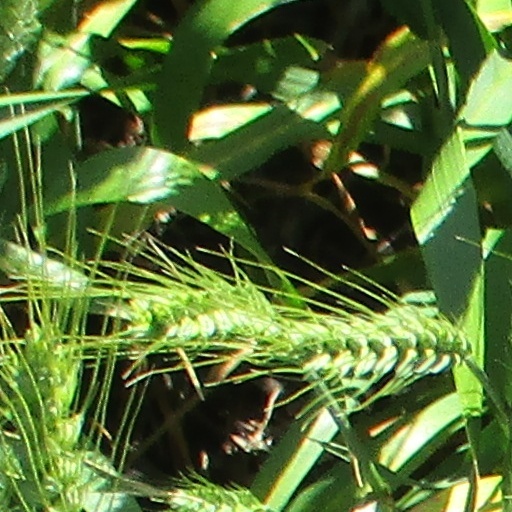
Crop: wheat